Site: brandenburg
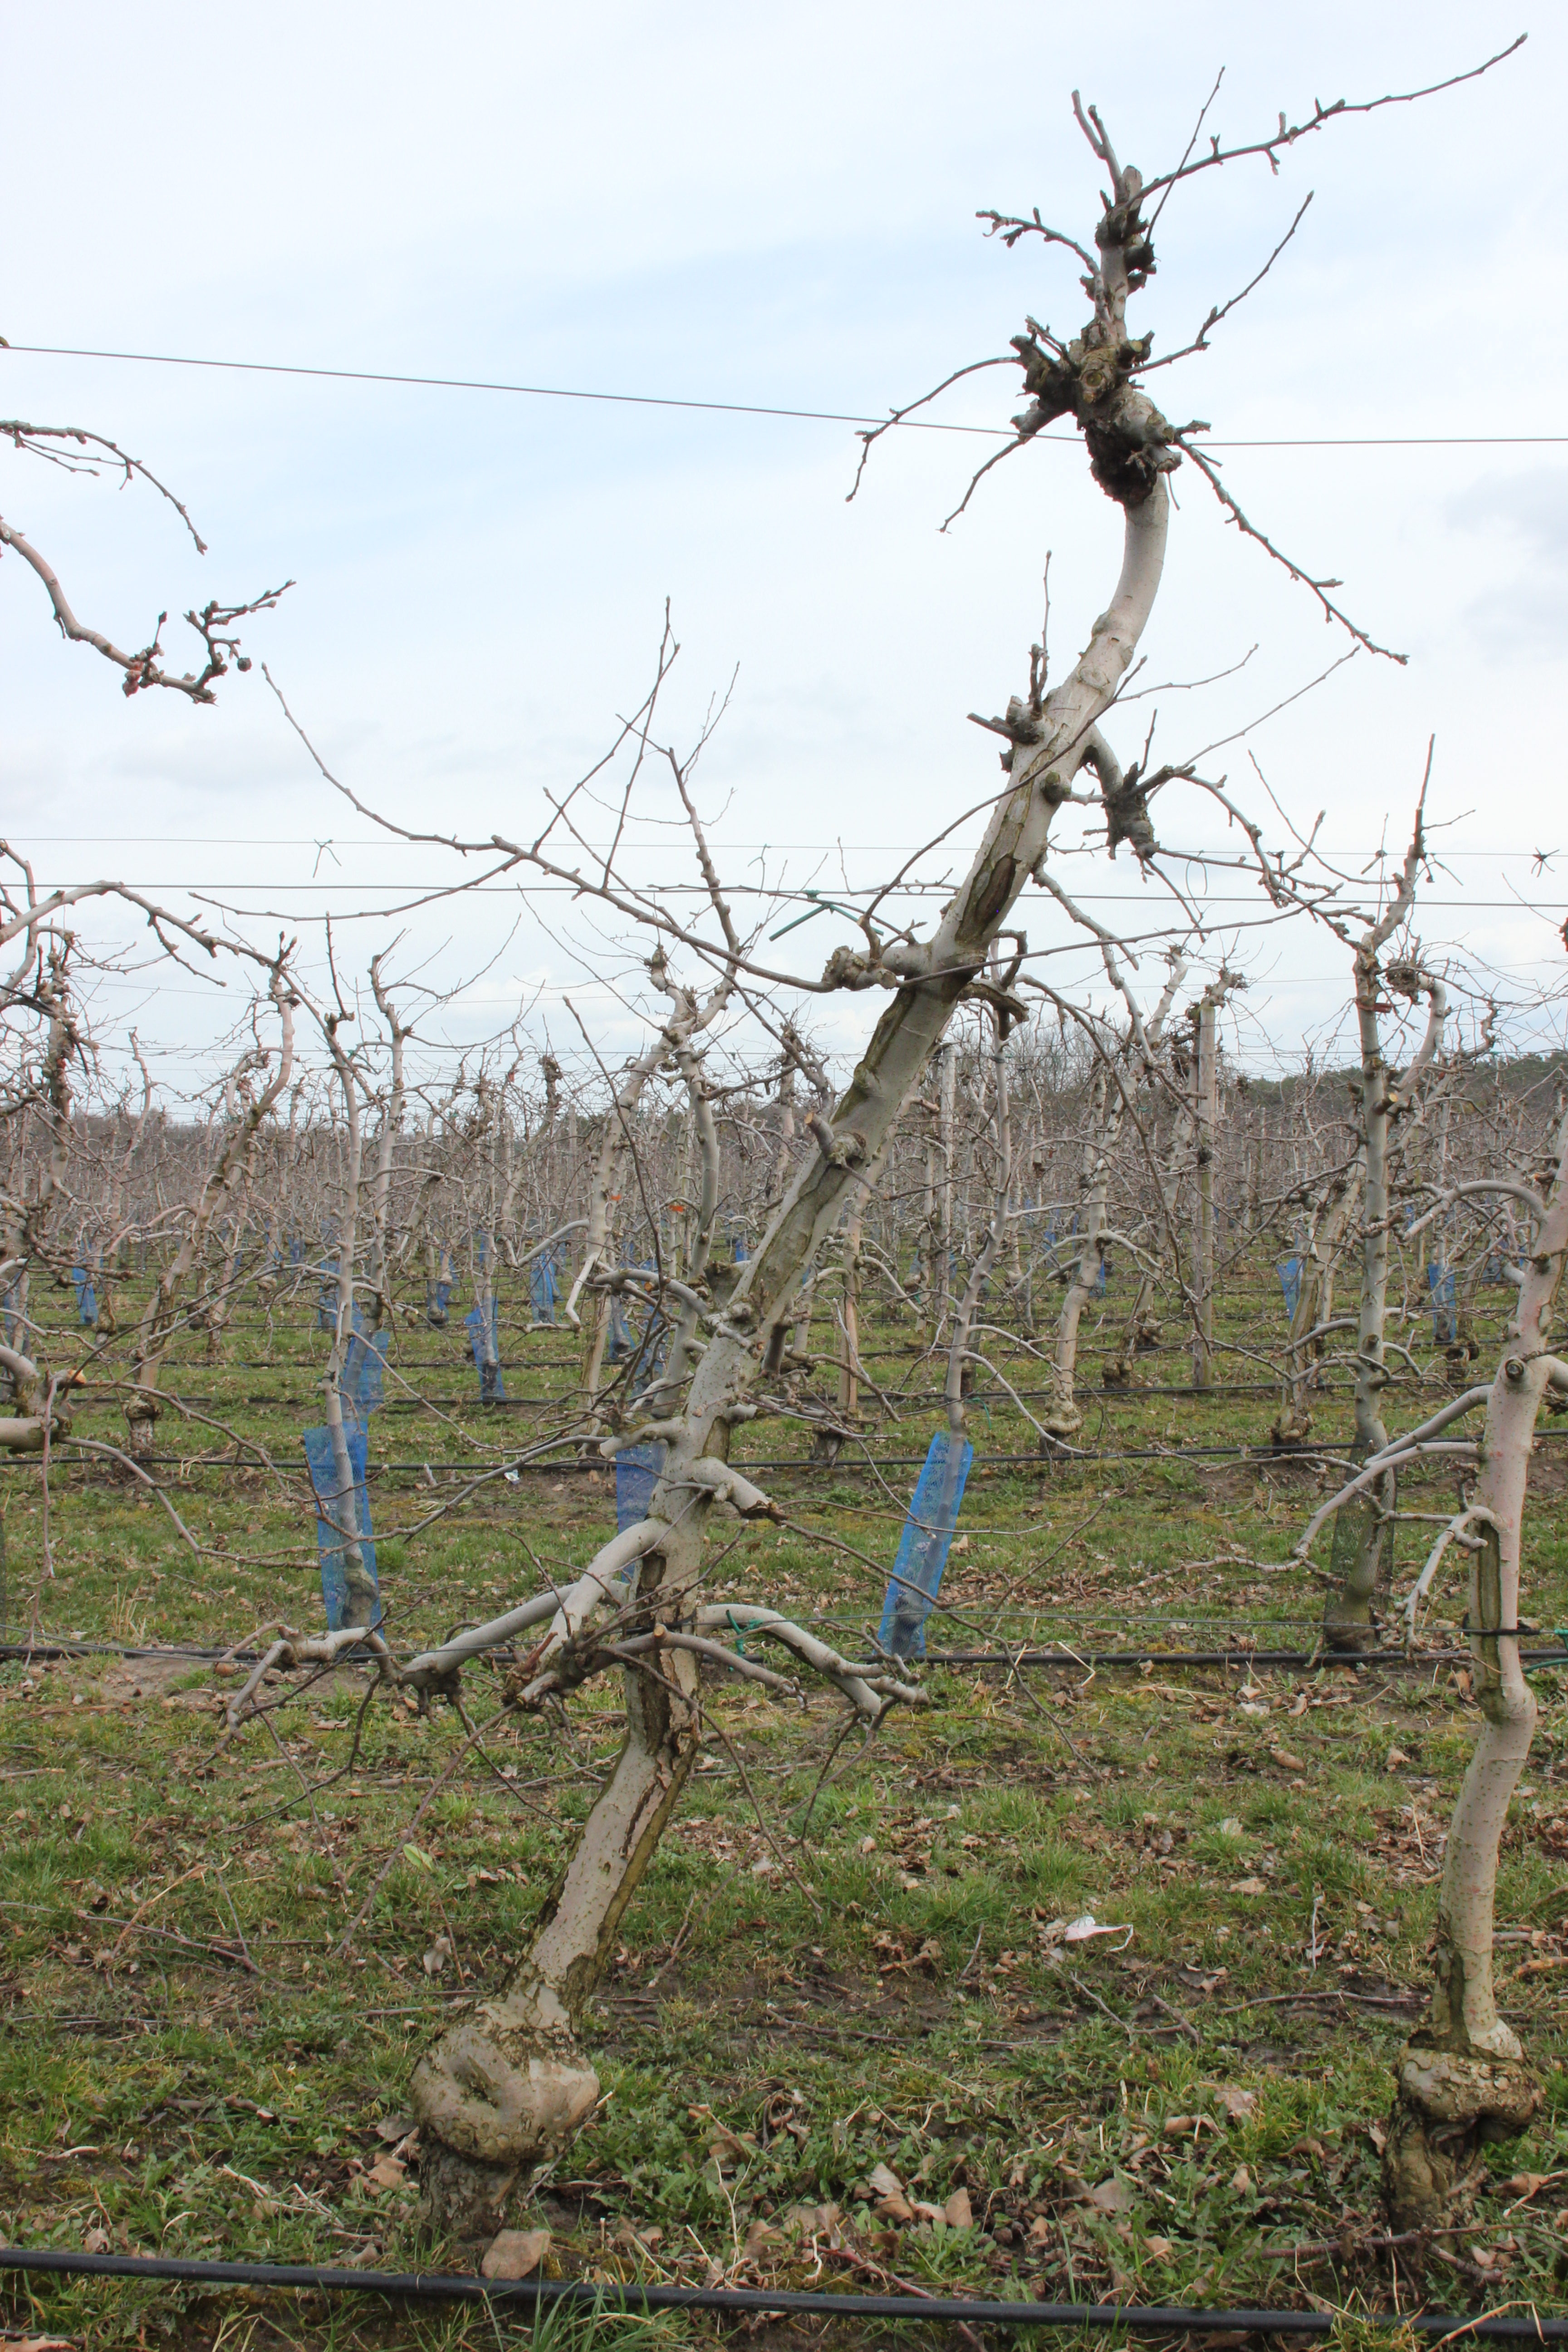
Growth stage (BBCH 01): Bud development